David Dimitri

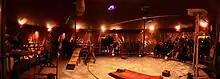
L'Homme Cirque in 2016

In 2001, with the assistance of his father, the clown and mime Dimitri, David Dimitri created the one-man show "L'Homme Cirque" a presentation of "nouveau cirque" arts performed in a touring circus tent designed and built for the production.